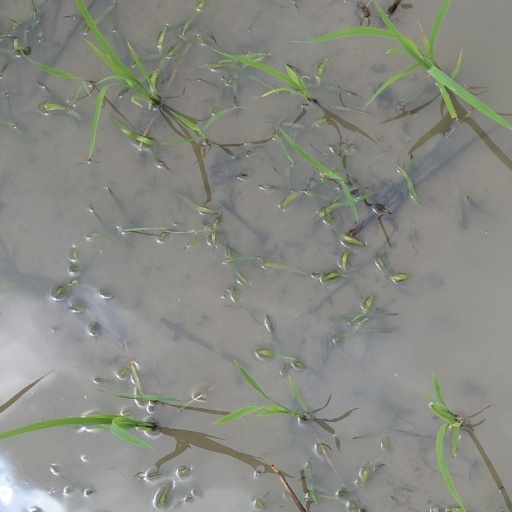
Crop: rice